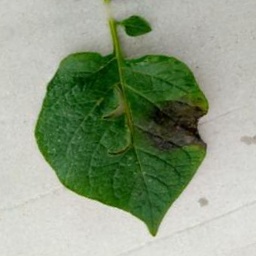
Etiqueta: Late Blight